Shopping TVA (TV program)

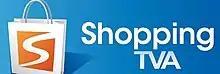
Logo used on TV show website after closure of network

In 2005, the TV program was renamed "Shopping TVA". "Shopping TVA" was also known as "TVA Boutiques" in 2012 and 2013.